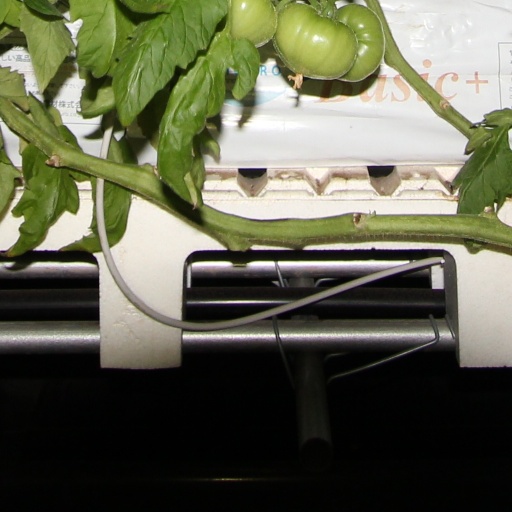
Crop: tomato